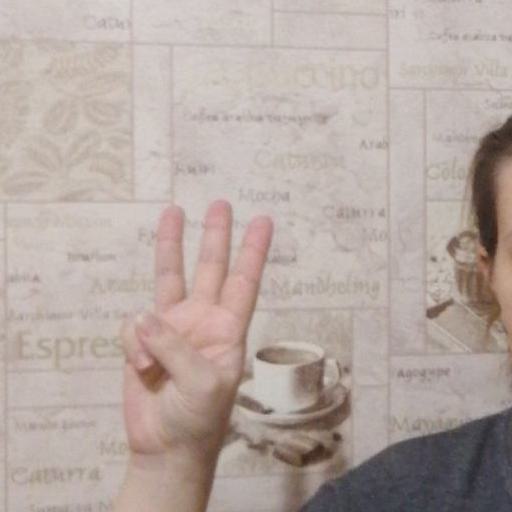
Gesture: three